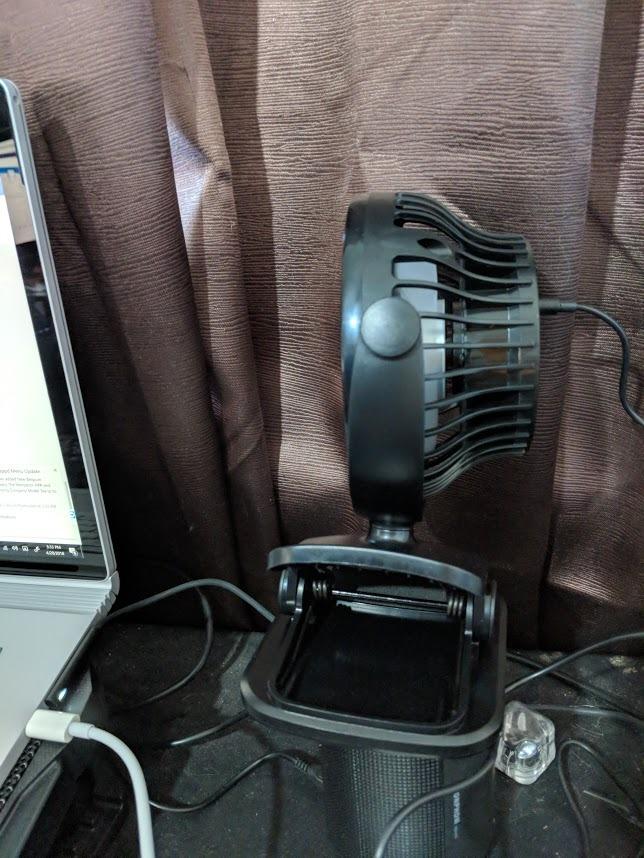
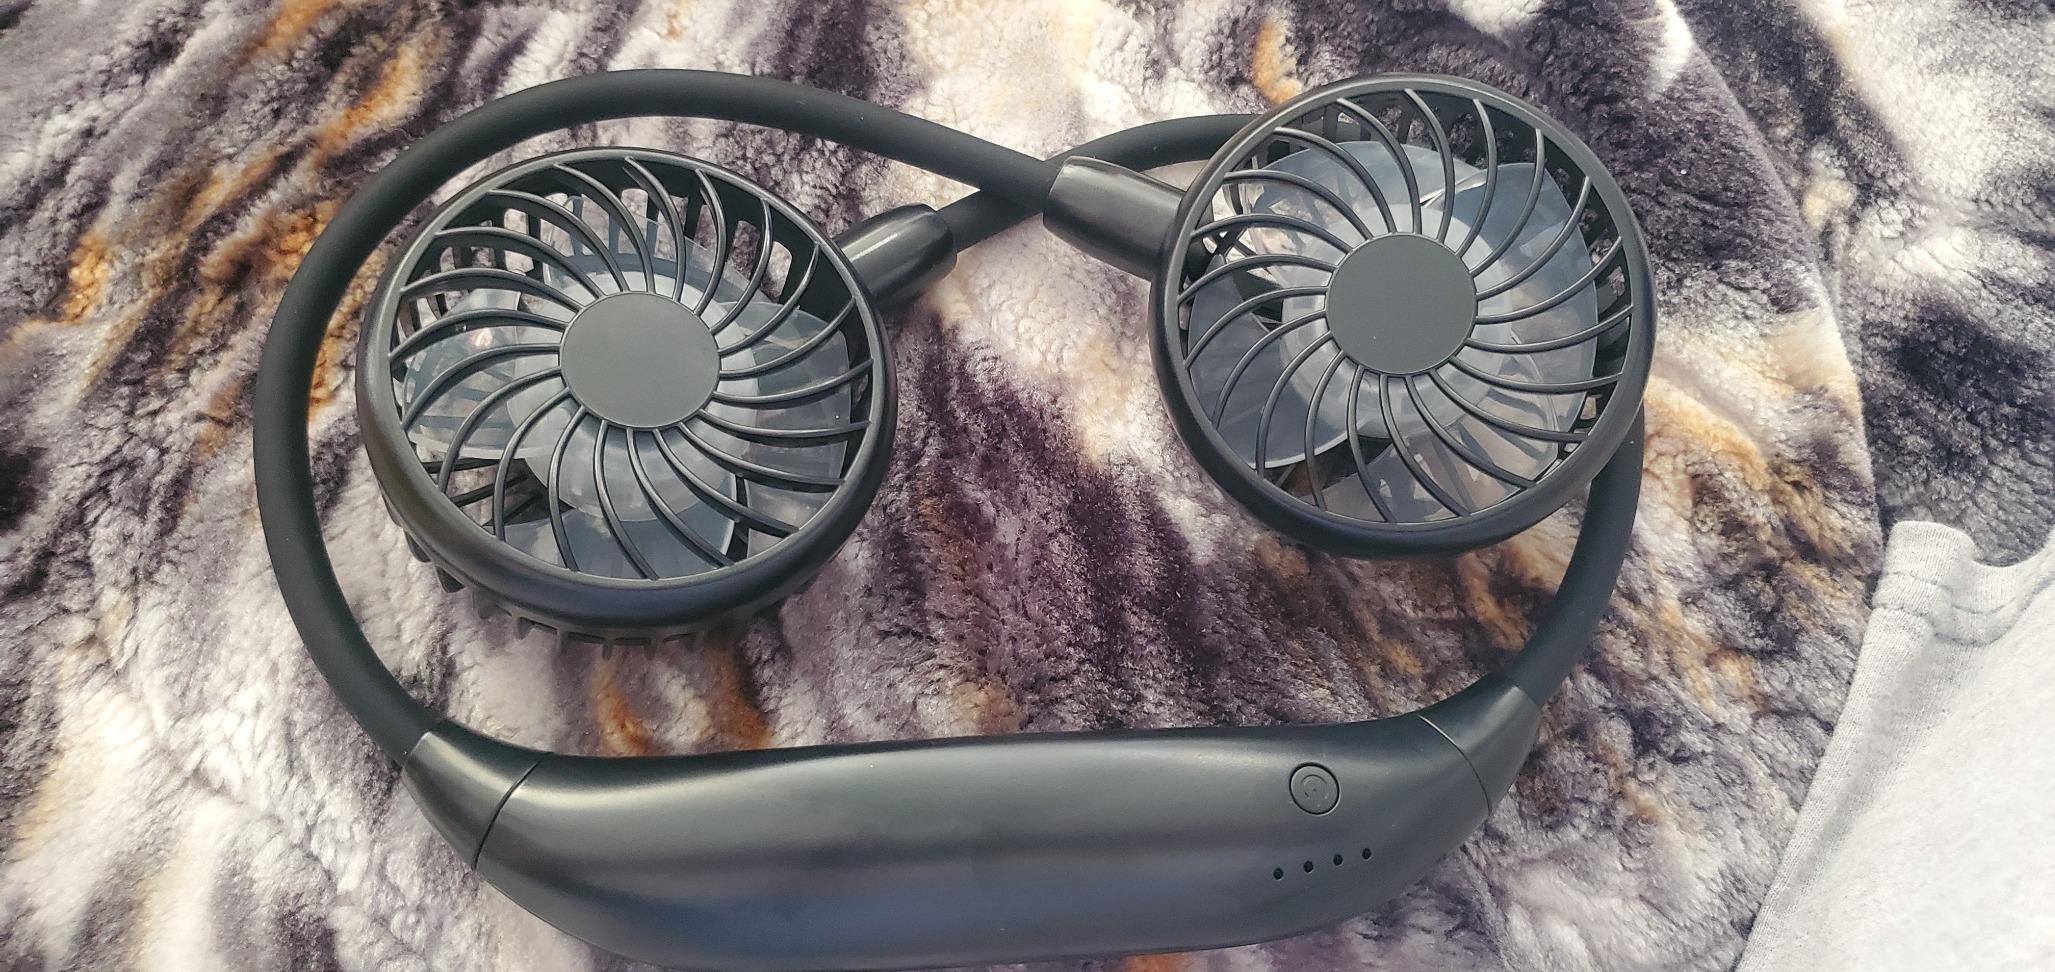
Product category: fan
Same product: no